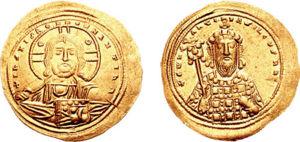
Constantin VIII, né vers 960 et mort le 11 novembre 1028, est co-empereur byzantin de 962 à 1025 et seul empereur de 1025 à 1028, frère de Basile II et fils de Romain II et de Théophano Anastaso. Il se marie avec Hélène, fille d'un certain Alype.